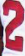
Number: 2